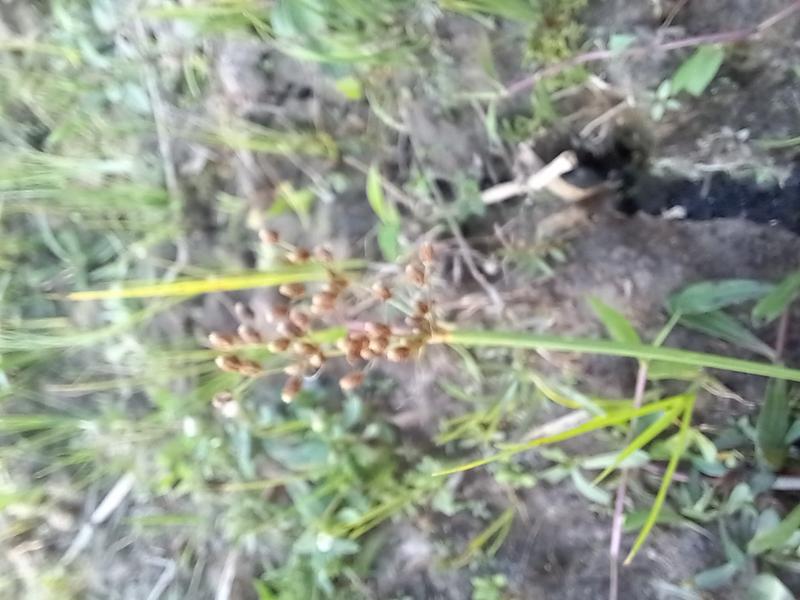
Weed species: Fimbristylis littoralis